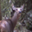
Label: deer